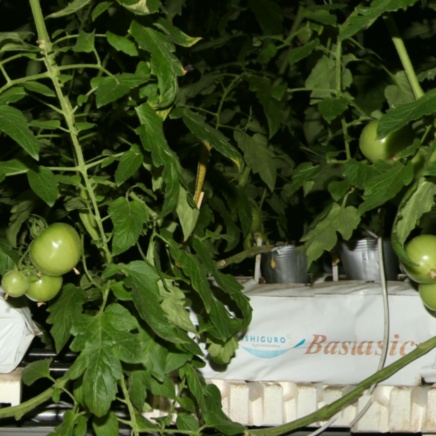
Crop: tomato